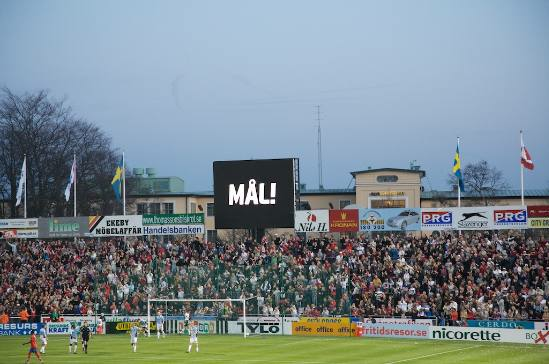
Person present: Yes